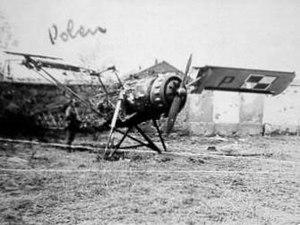
Le RWD-14 Czapla était un avion de coopération des armées monoplanpolonais, assurant des missions de reconnaissance rapprochée, d'observation et de liaison, conçu au milieu des années 1930 par l'équipe RWD, puis produit en série par l'usine Lubelska Wytwórnia Samolotów à partir de 1938.